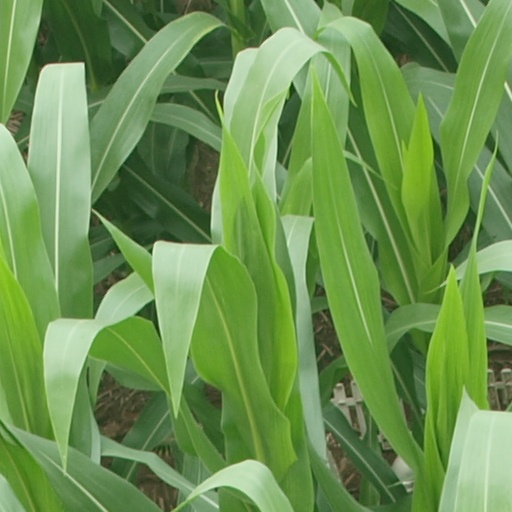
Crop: maize; corn